Seven Bishops

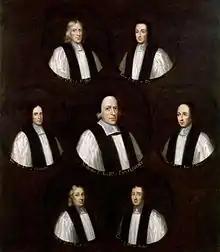
The Seven Bishops

The Seven Bishops were members of the Church of England tried and acquitted for seditious libel in the Court of Kings Bench in June 1688. The very unpopular prosecution of the bishops is viewed as a significant event contributing to the November 1688 Glorious Revolution and deposition of James II.